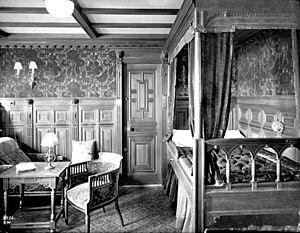
La cabine B 59 du Titanic, de style Hollandais ancien. Polski: RMS Titanic: kabina B-59.
Les installations de première classe du Titanic, paquebot transatlantique ayant fait naufrage le 15 avril 1912, sont réputées pour leur luxe et leur diversité. Situées au cœur du navire, là où les vibrations des machines se font le moins sentir, elles sont destinées à accueillir les passagers les plus fortunés. On trouve ainsi des installations pour divertir les sportifs, des restaurants et cafés, et plusieurs salons. Les passagers peuvent également se prélasser sur le pont du navire et y pratiquer des jeux de plein air. Les cabines offrent aussi un confort certain et arborent une grande diversité de styles architecturaux de différentes époques. Cependant, et bien que ce ne soit pas inhabituel à l'époque, toutes ne sont pas équipées de salles de bain.